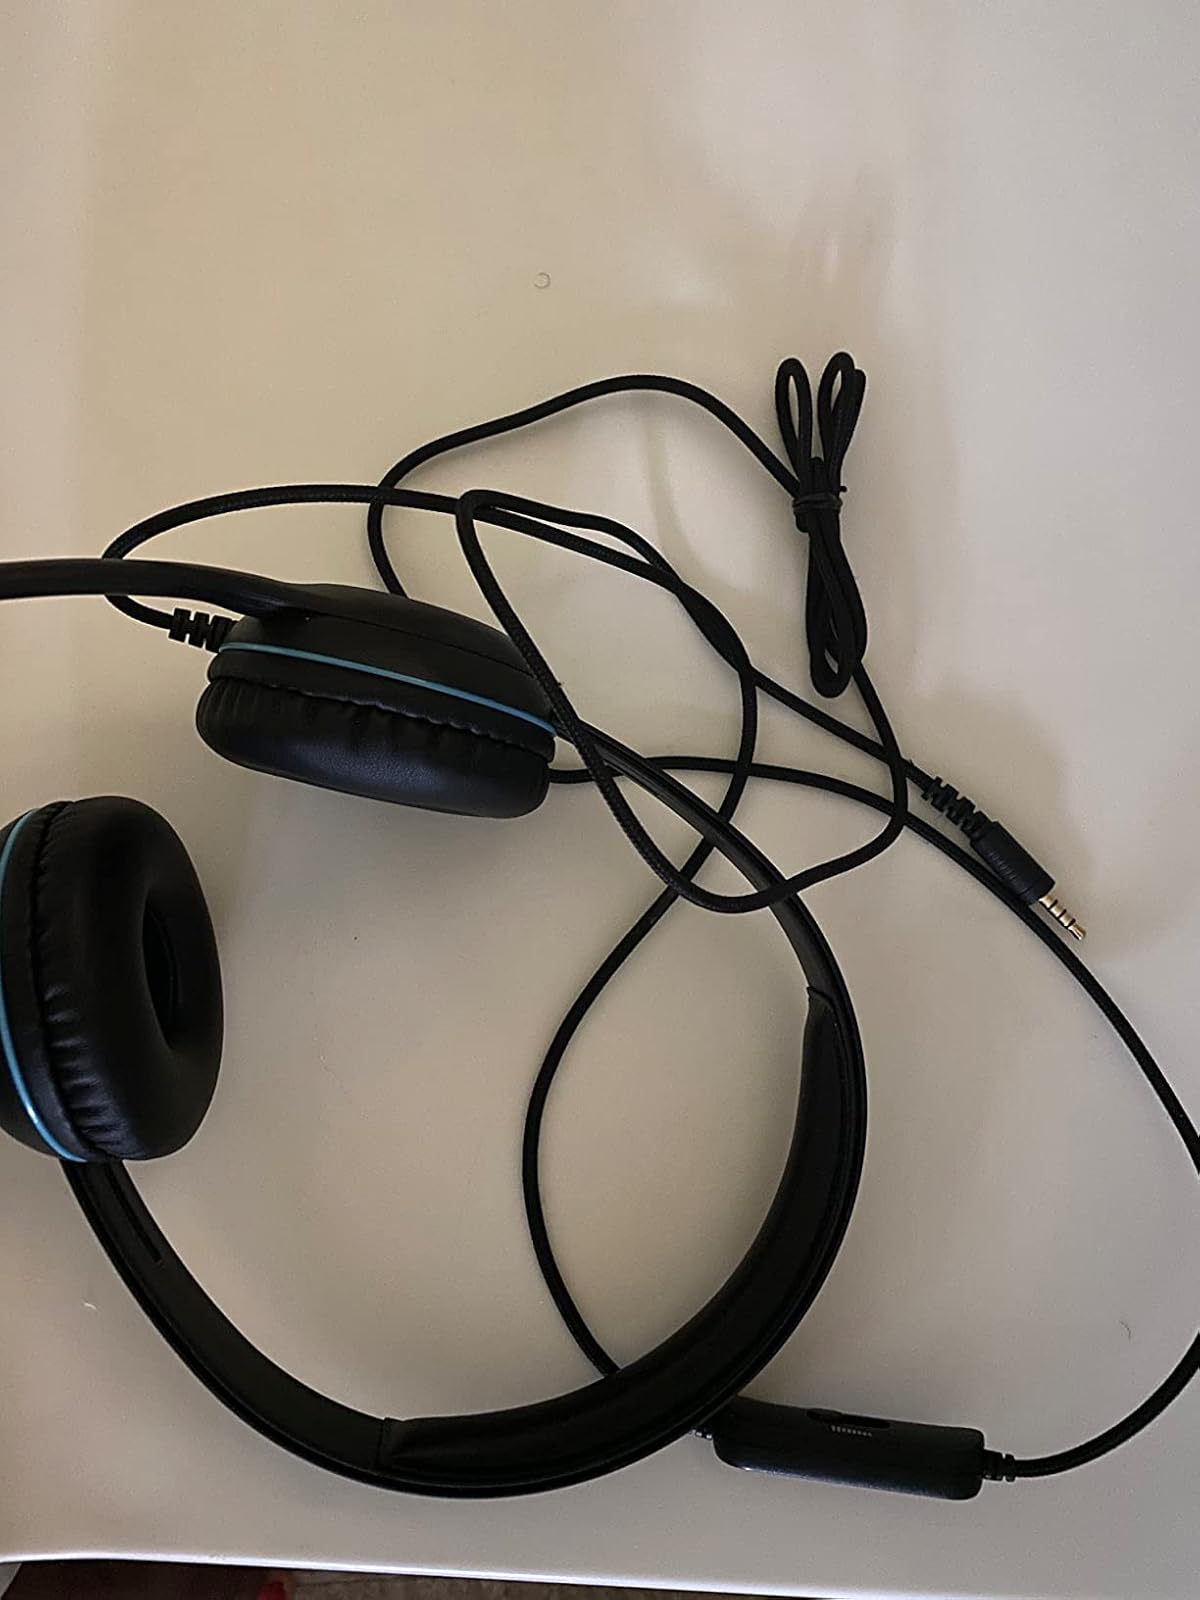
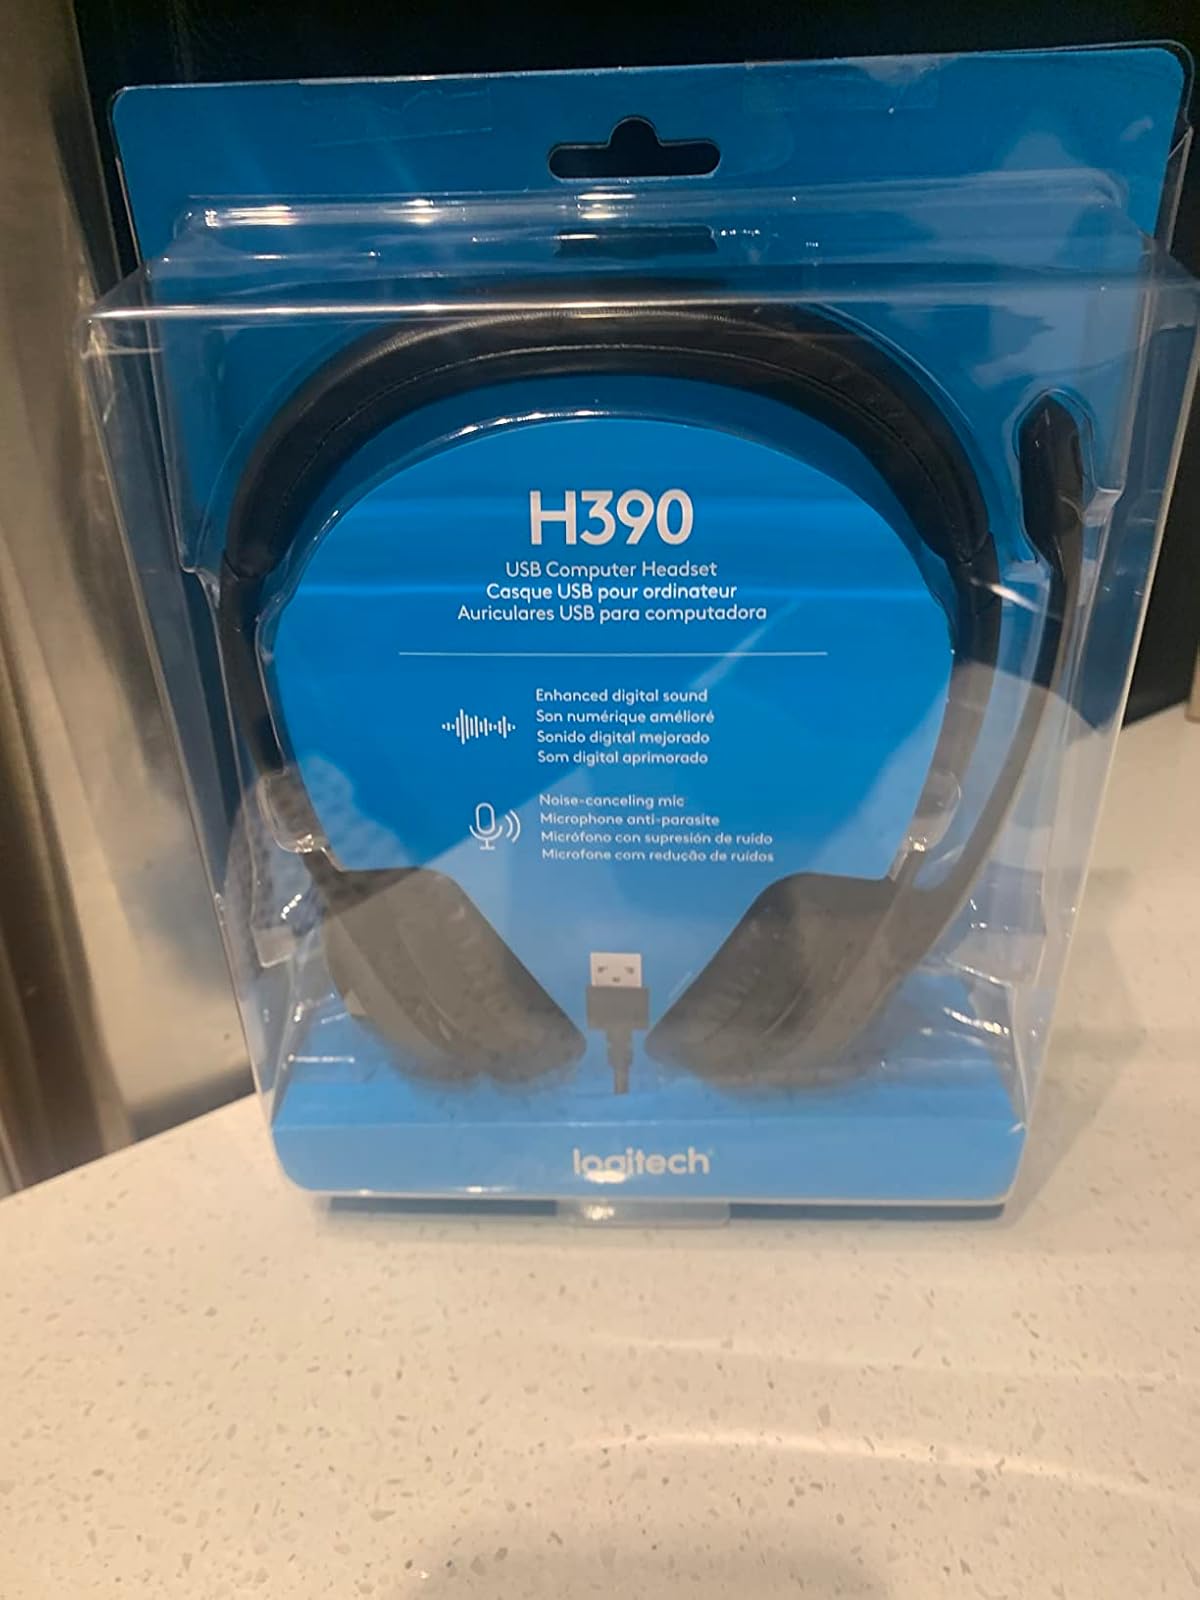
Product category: headphones
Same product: no